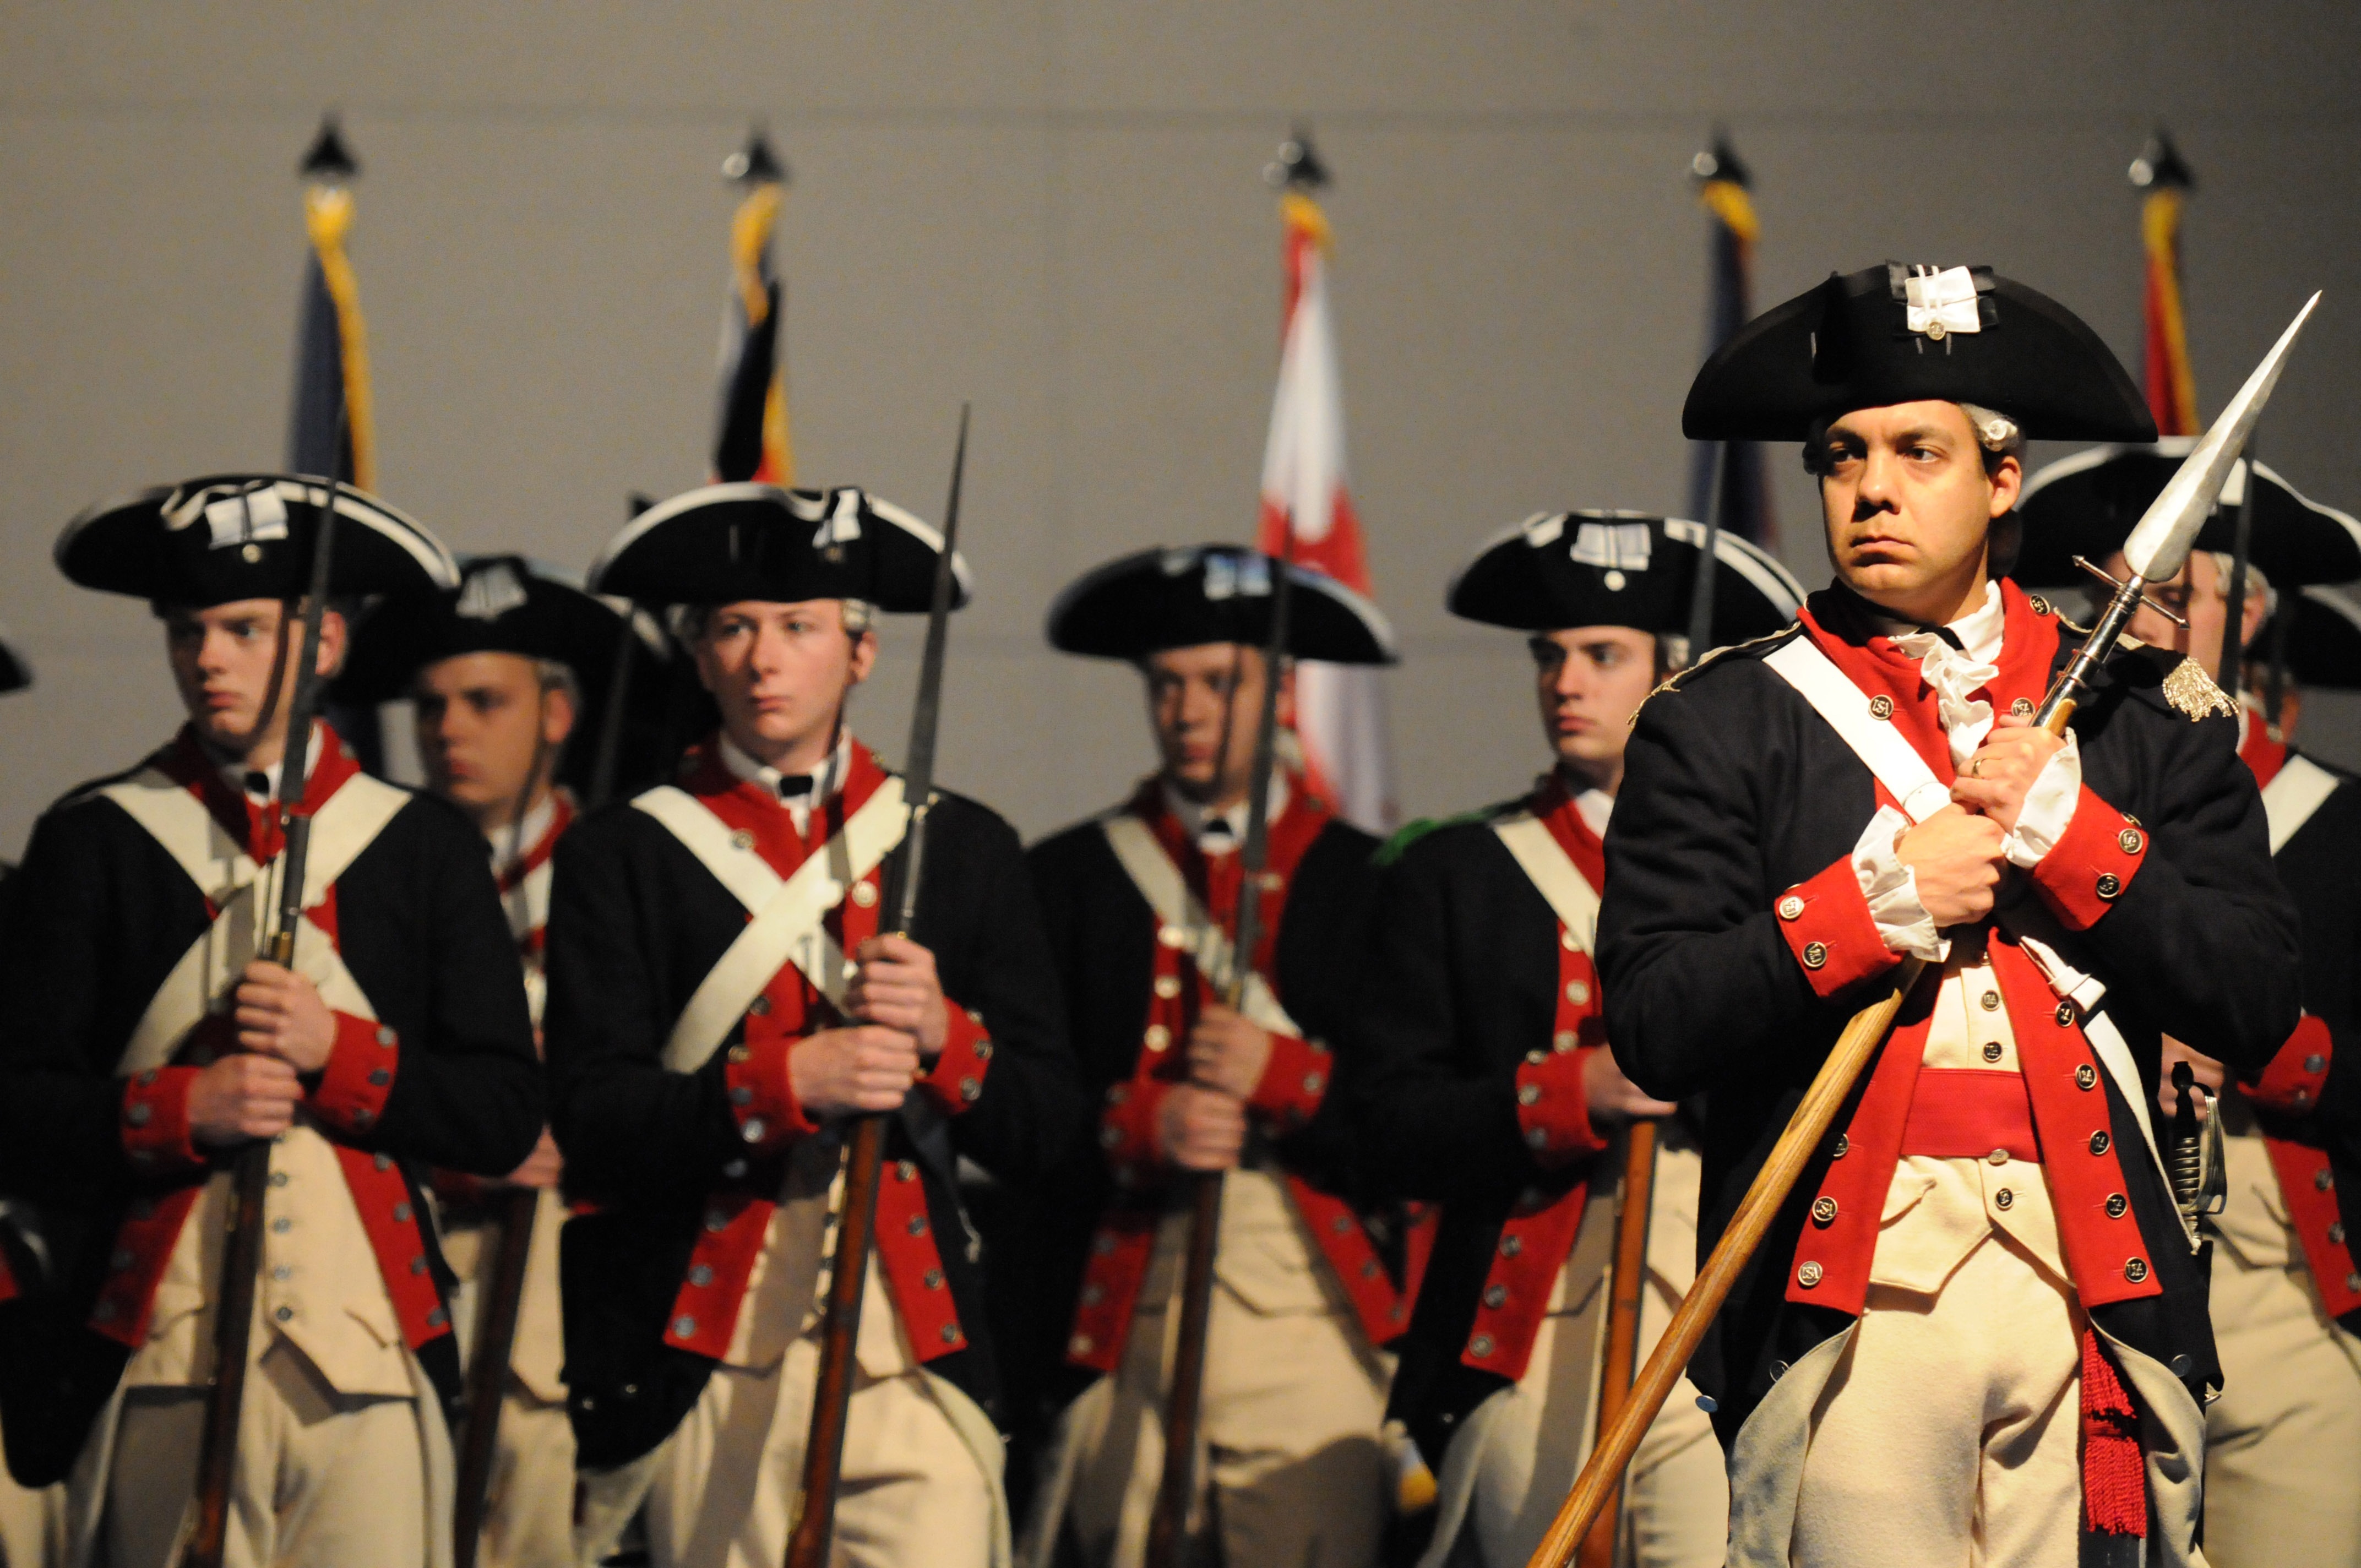
military, army, usa, musician, profession, uniform, honor, historical, event, soldiers, grenadier, marching, troop, staff, ceremonial, military uniform, musical ensemble, old guard, fusilier, cornamuse